Louisa Woosley

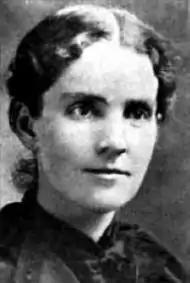
Louisa Woosley in 1891

Louisa Mariah Layman Woosley (March 24, 1862 – June 30, 1952) was the first woman ordained as a minister in any Presbyterian denomination. She was ordained by the Cumberland Presbyterian Church on November 5, 1889.